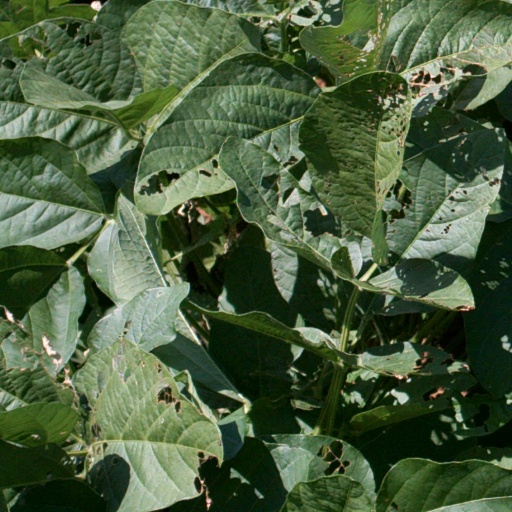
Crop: soybean